Niagara County Park

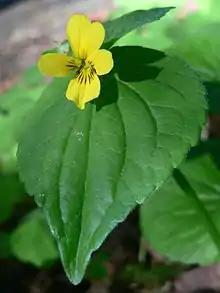
Pioneer Violet ("") is a common bloom in May

The area acquired its name in September 1890 when a townsite was platted followed by the establishment of the Niagara post office in October of that year. In the late 1890s, a rubble masonry dam was started. Its purpose was to power a mill intended to make paper from straw. At stages, the river flowed through a cleft only 4.25 feet (1.3 m) wide. Difficulties in constructing the dam caused the paper mill project to be abandoned. Hydroelectric development continued at intervals, but floods and erosion caused the project to be abandoned in 1912 after approximately $100,000 had been spent.